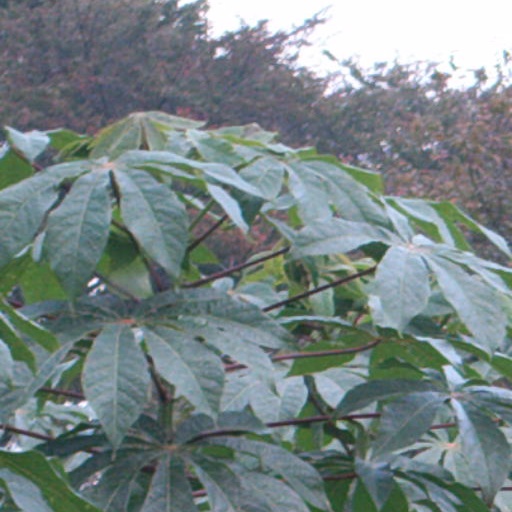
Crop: cassava